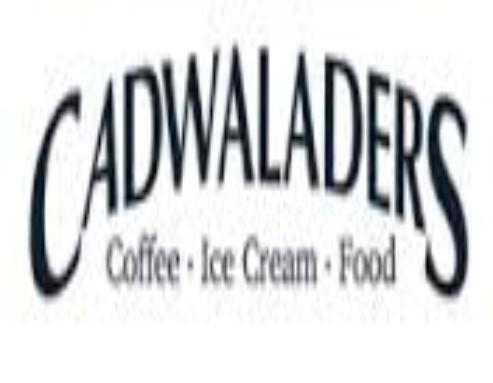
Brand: Cadwalader's Ice Cream
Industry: Food